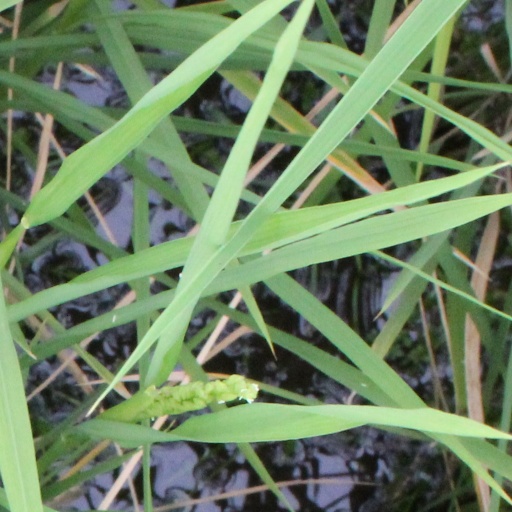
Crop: rice